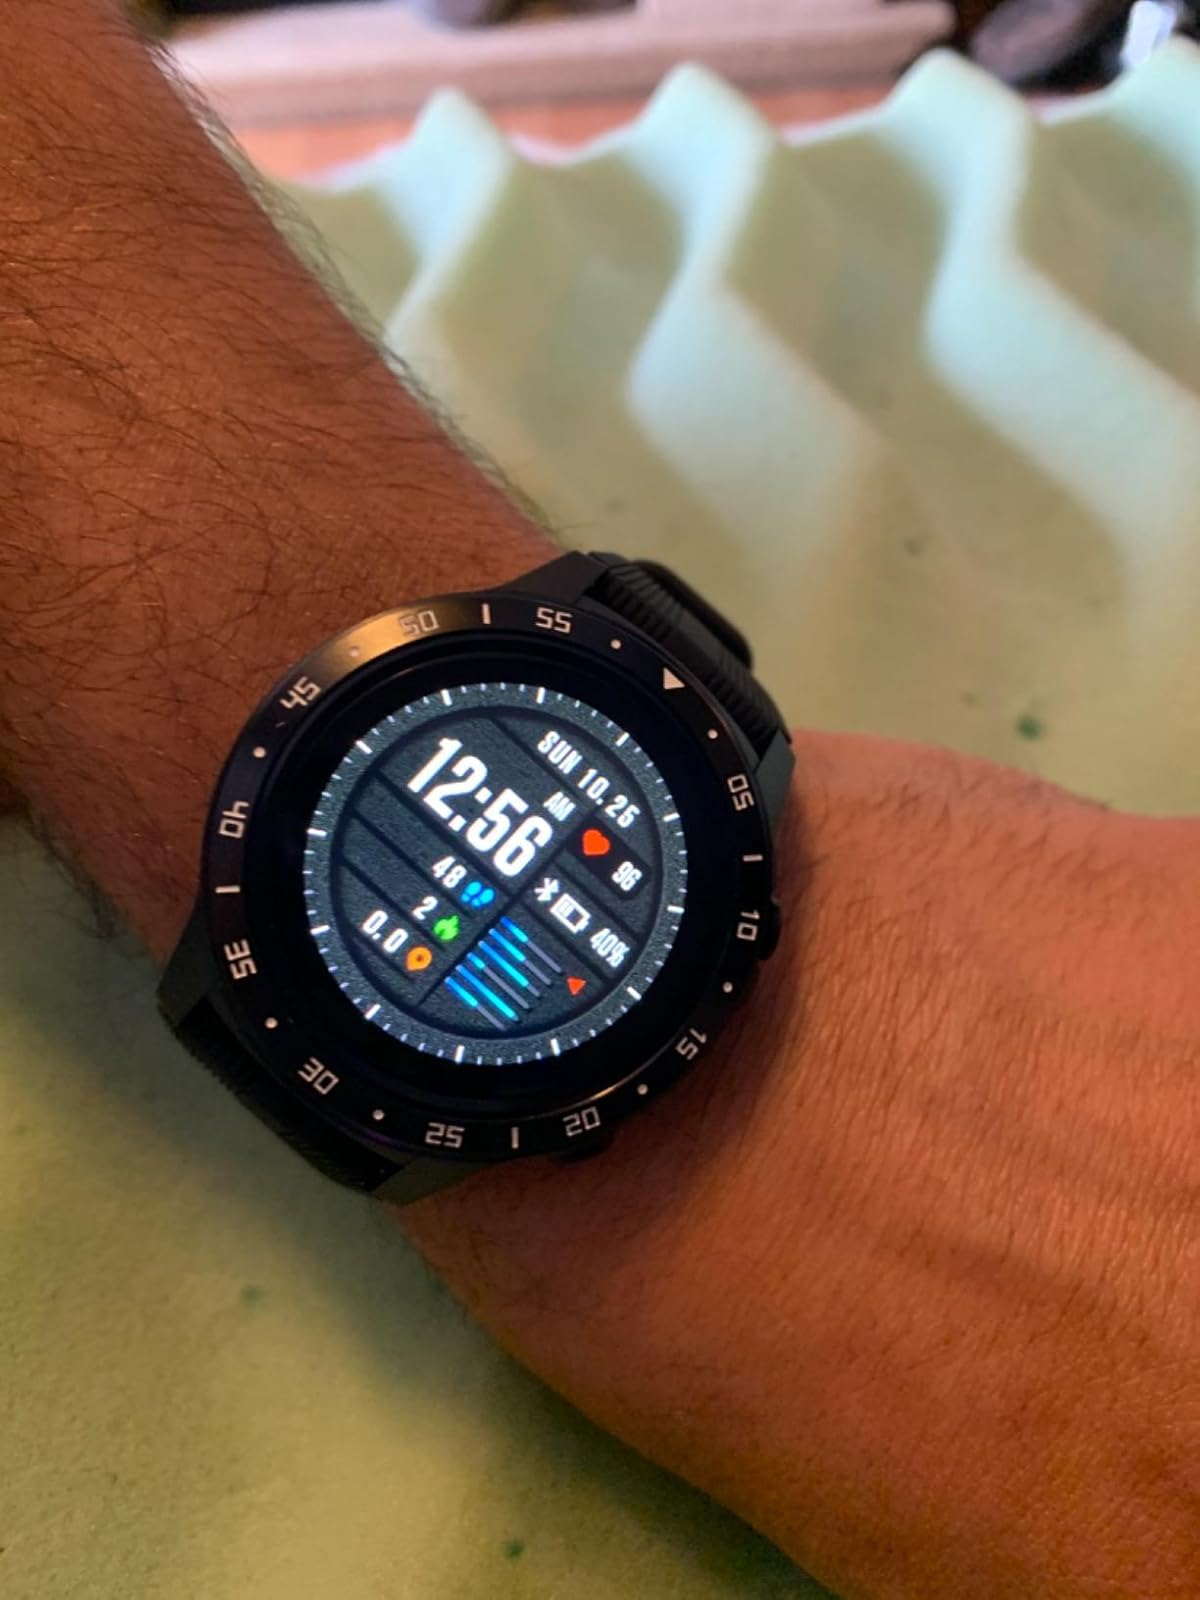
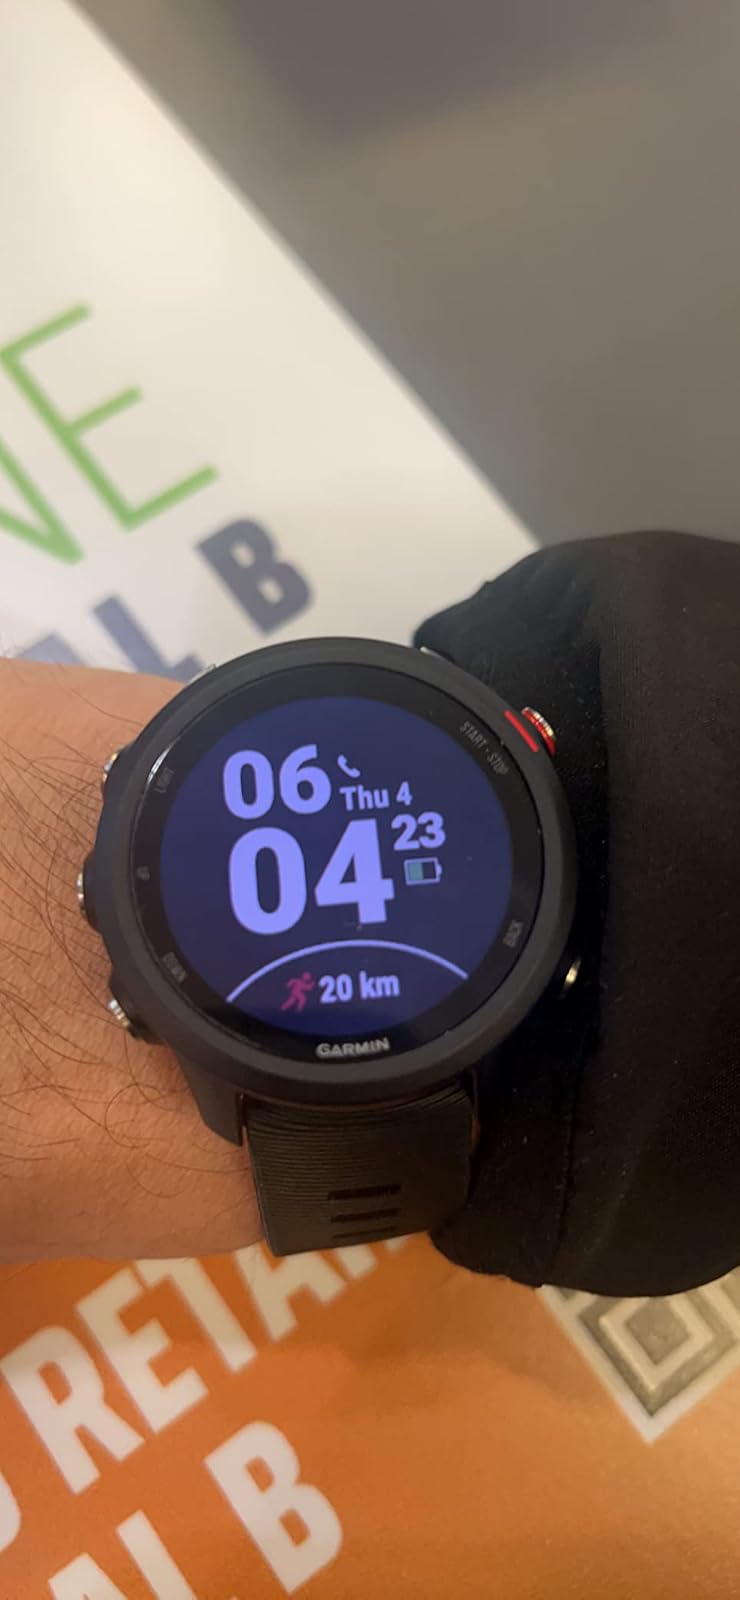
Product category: smartwatch
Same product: no